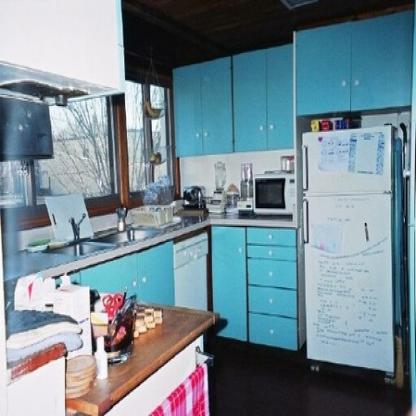
Scene: Indoor